Andy Dalton

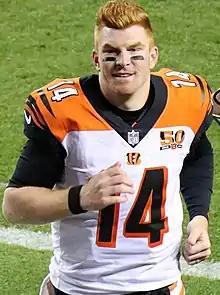
Dalton with the Cincinnati Bengals in 2017

Andrew Gregory Dalton (born October 29, 1987) is an American professional football quarterback for the Carolina Panthers of the National Football League (NFL). Nicknamed "the Red Rifle", he played college football for the TCU Horned Frogs, where he became the school's leader in quarterback wins and won the 2011 Rose Bowl. He was selected by the Cincinnati Bengals in the second round of the 2011 NFL draft.